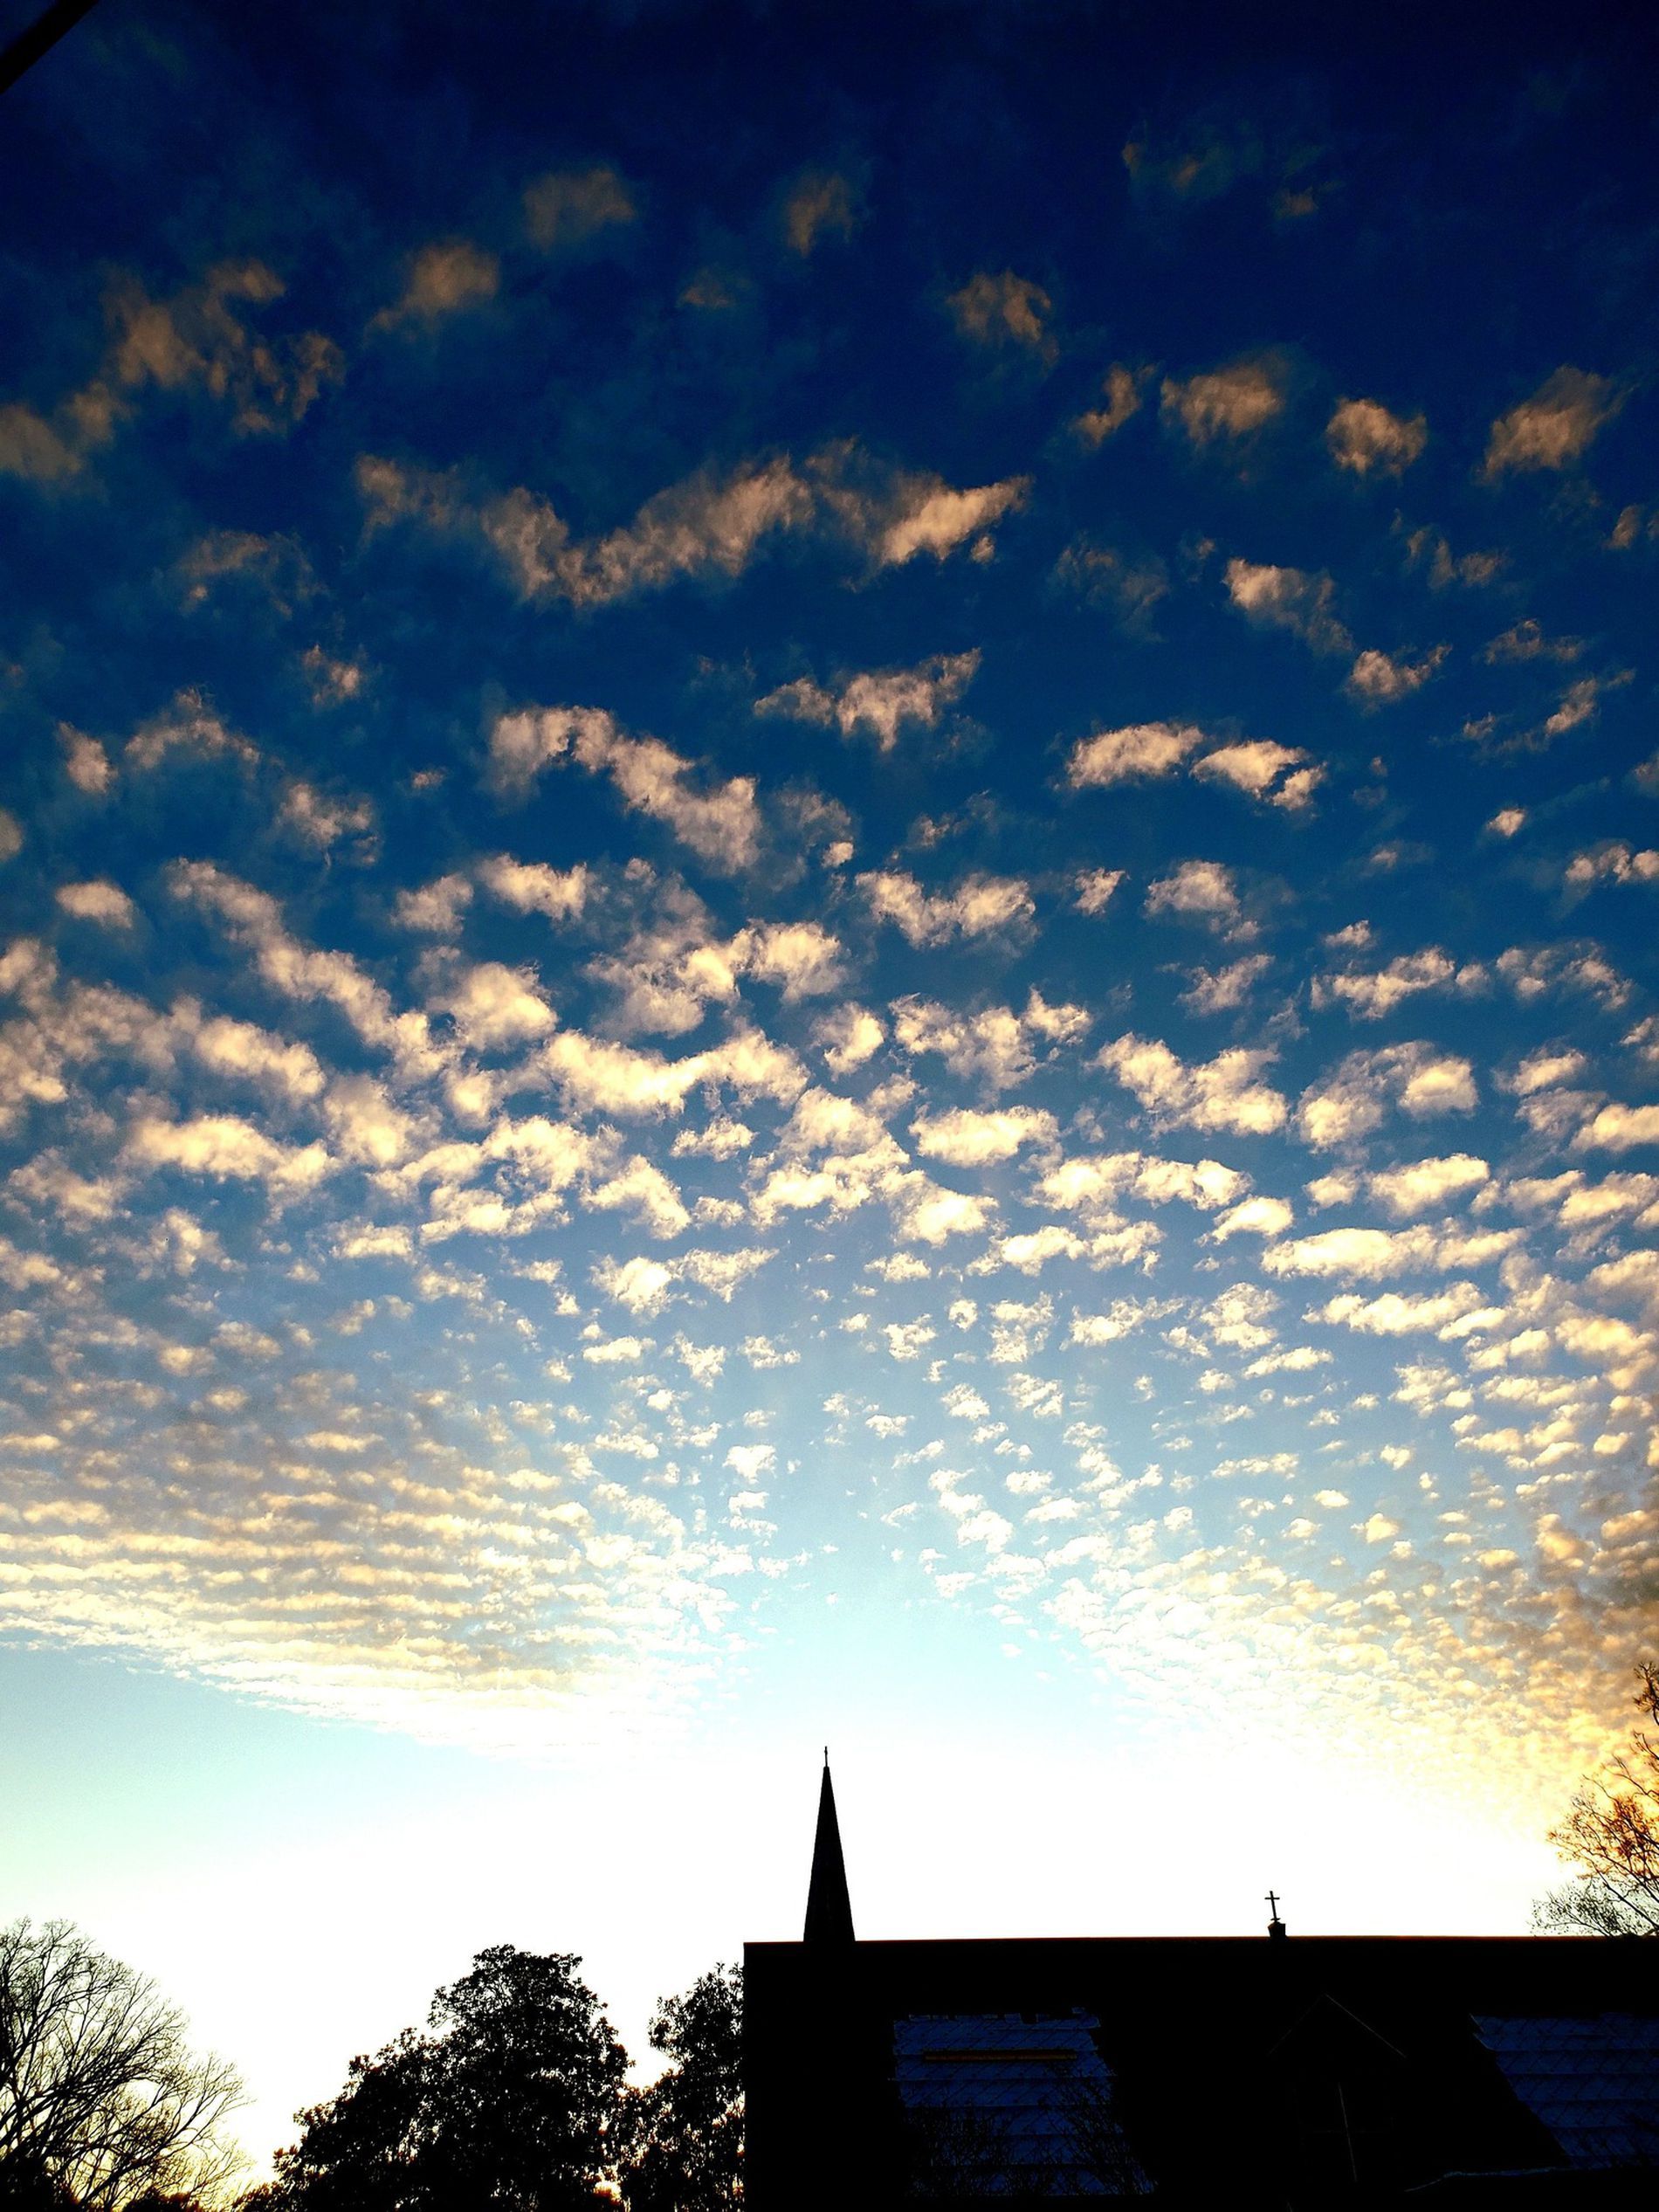
silhouette picture for sunset sky
Image of a sky full of fluffy clouds scattered above a house roof and some trees, some of them are leafless and some with leaves. It's a nature full photo.
Silhouette photography taken as a low-angle shot in low-key natural lightning for sunset blue sky full of yellowish fluffy scattered clouds above a house roof and some trees, atmosphere is calm, and it's a nature full photo.
Labels: Cloud, Nature, Outdoors, Sky, Cumulus, Weather, Architecture, Building, Spire, Tower, Silhouette, Sunlight, Shelter, Sunset, Sunrise, Landscape, Flare, Light, Scenery, Sunset sky, House roof, Trees